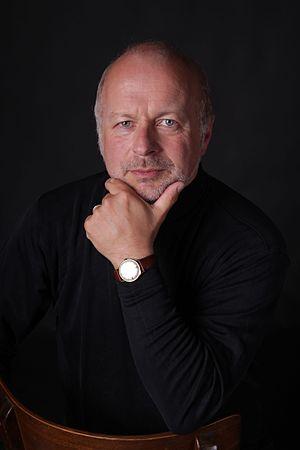
Thomas Lutz est un historien et politologue allemand né en 1957 à Darmstadt. Il est à la tête du Musée Topographie de la terreur à Berlin et participe activement à l’éducation et à la recherche sur l’Holocauste aux niveaux national et international.